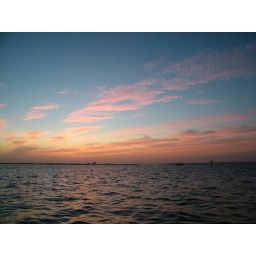
clouds are glorious at sunrise as they glow pink against a dark blue background